Grid energy storage

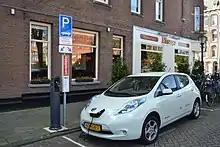
A Nissan Leaf charging

The electric vehicle fleet has a large overall battery capacity, which can potentially be used for grid energy storage. This could be in the form of vehicle-to-grid (V2G), where cars store energy when they are not in use, or by repurposing batteries from cars at the end of the vehicle's life. Car batteries typically range between 33 and 100 kWh; for comparison, a typical upper-middle-class household in Spain might use some 18 kWh in a day. By 2030, batteries in electric vehicles may be able to meet all short-term storage demand globally.